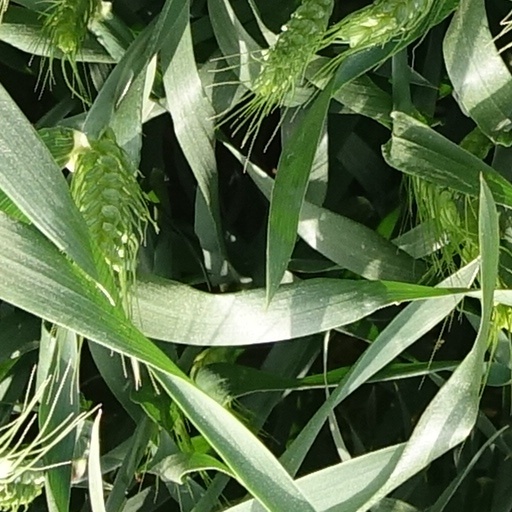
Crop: wheat